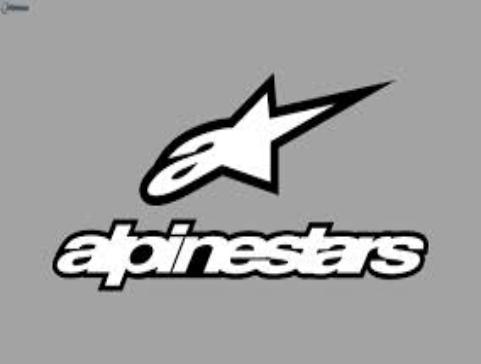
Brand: alpinestars-2
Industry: Clothes